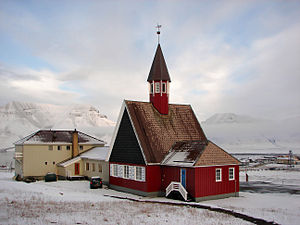
Svalbard Kirke
Svalbard Kirke
Svalbard Kirke er en kirke i Longyearbyen på øgruppen Svalbard, Norge. Den er verdens nordligste kirke.